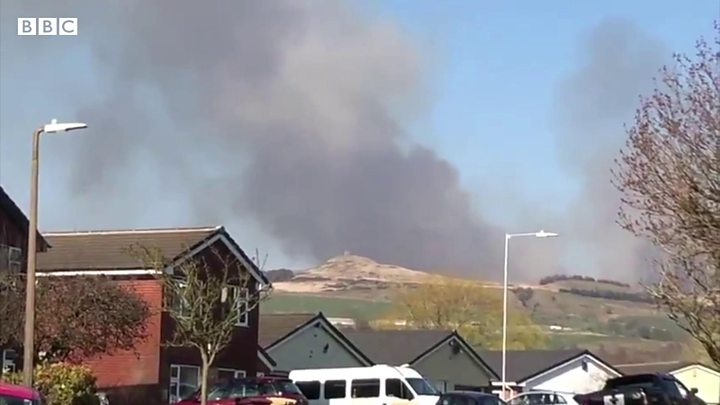
Fire: no
Smoke: yes